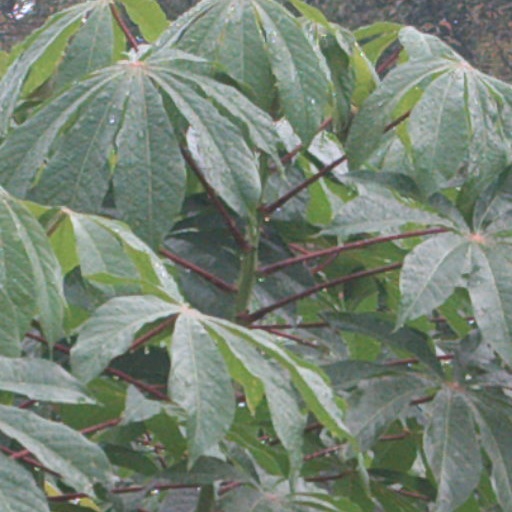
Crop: cassava